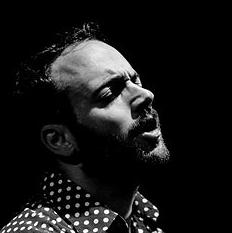
Age: 28